Cassette deck

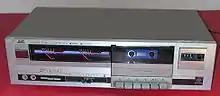
JVC KD-D10E with Dolby B

A variety of noise reduction and other schemes are used to increase fidelity, with Dolby B being almost universal for both prerecorded tapes and home recording. Dolby B was designed to address the high-frequency noise inherent in cassette tapes, and along with improvements in tape formulation it helped the cassette win acceptances as a high-fidelity medium. At the same time, Dolby B provided acceptable performance when played back on decks that lacked Dolby circuitry, meaning there was little reason not to use it if it was available.